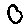
Label: 0